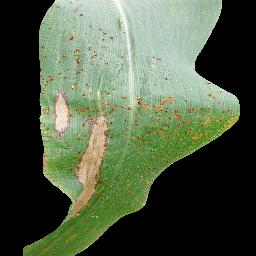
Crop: corn
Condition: (maize)_common_rust